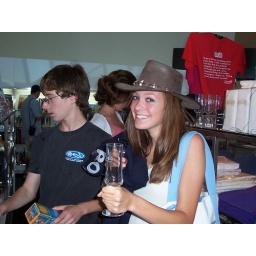
Kate looking cute in her hat